Hotel Sacher Salzburg

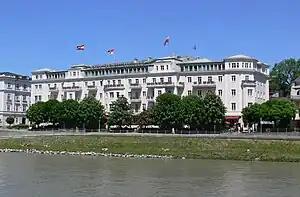
The Hotel Sacher in Salzburg, Austria

The Hotel Sacher Salzburg, Austria, is Salzburg's only grand hotel, a 5 star deluxe hotel. The house is built in the style of the turn of the century, located on the shore of the Salzach river, and offers a view of the Altstadt. The hotel is located a few minutes away from the theatres of the Salzburg Festival.